Clipper Round the World Yacht Race

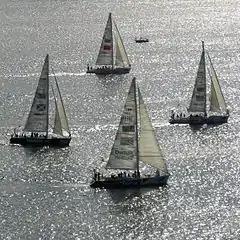
Approaching the starting line on a leg of the Clipper Round the World Yacht Race in Halifax, Nova Scotia, 12 June 2008

The Clipper Round the World Yacht Race is a biennial sailing race that takes paying amateur crews on one or more legs of a circumnavigation of the globe in 11 specially designed identical yachts owned by Clipper Ventures. Professional skippers and additional qualified persons (AQPs) lead each teams on the 10-month journey. All participants must complete a four-week training course before starting the race. The race was conceived in 1995 by Sir Robin Knox-Johnston and is run by Clipper Ventures plc. The race has been held every two years since 1996, although in 2004 there was not a race and biennial racing resumed in 2005.